Paeonia ludlowii

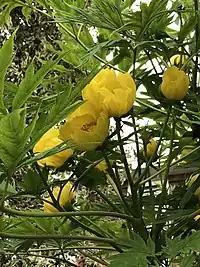
Lateral view of inflorescence (cultivated plant)

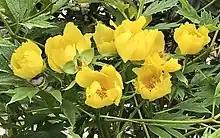
Inflorescence viewed semi-laterally to show both interiors and exteriors of flowers

The slightly nodding bisexual flowers grow three or four to a shoot, the shoots springing from the leaf axils. The flowers are 10–12 cm wide, are borne on a pedicels 5–9 cm in length, and open in late May and early June. Each flower is subtended by four or five lance-shaped bracts. There are three to five green sepals with a rounded outline of 1.5-2.5 cm, which have a rounded tip narrowing abruptly to a point. The pure yellow, inverted egg-shaped petals are spreading but slightly curved inwards, 5-5.5 × 2.5-3.5 cm and have a rounded tip. The numerous filaments are yellow, 1-1.5 cm long, topped by yellow anthers about 4 mm in length . The yellow disk at the base of the carpels is ring-shaped, bears teeth, and stands about 1 mm in height. At the centre of each flower are one or two carpels that are topped by yellow stigmas.